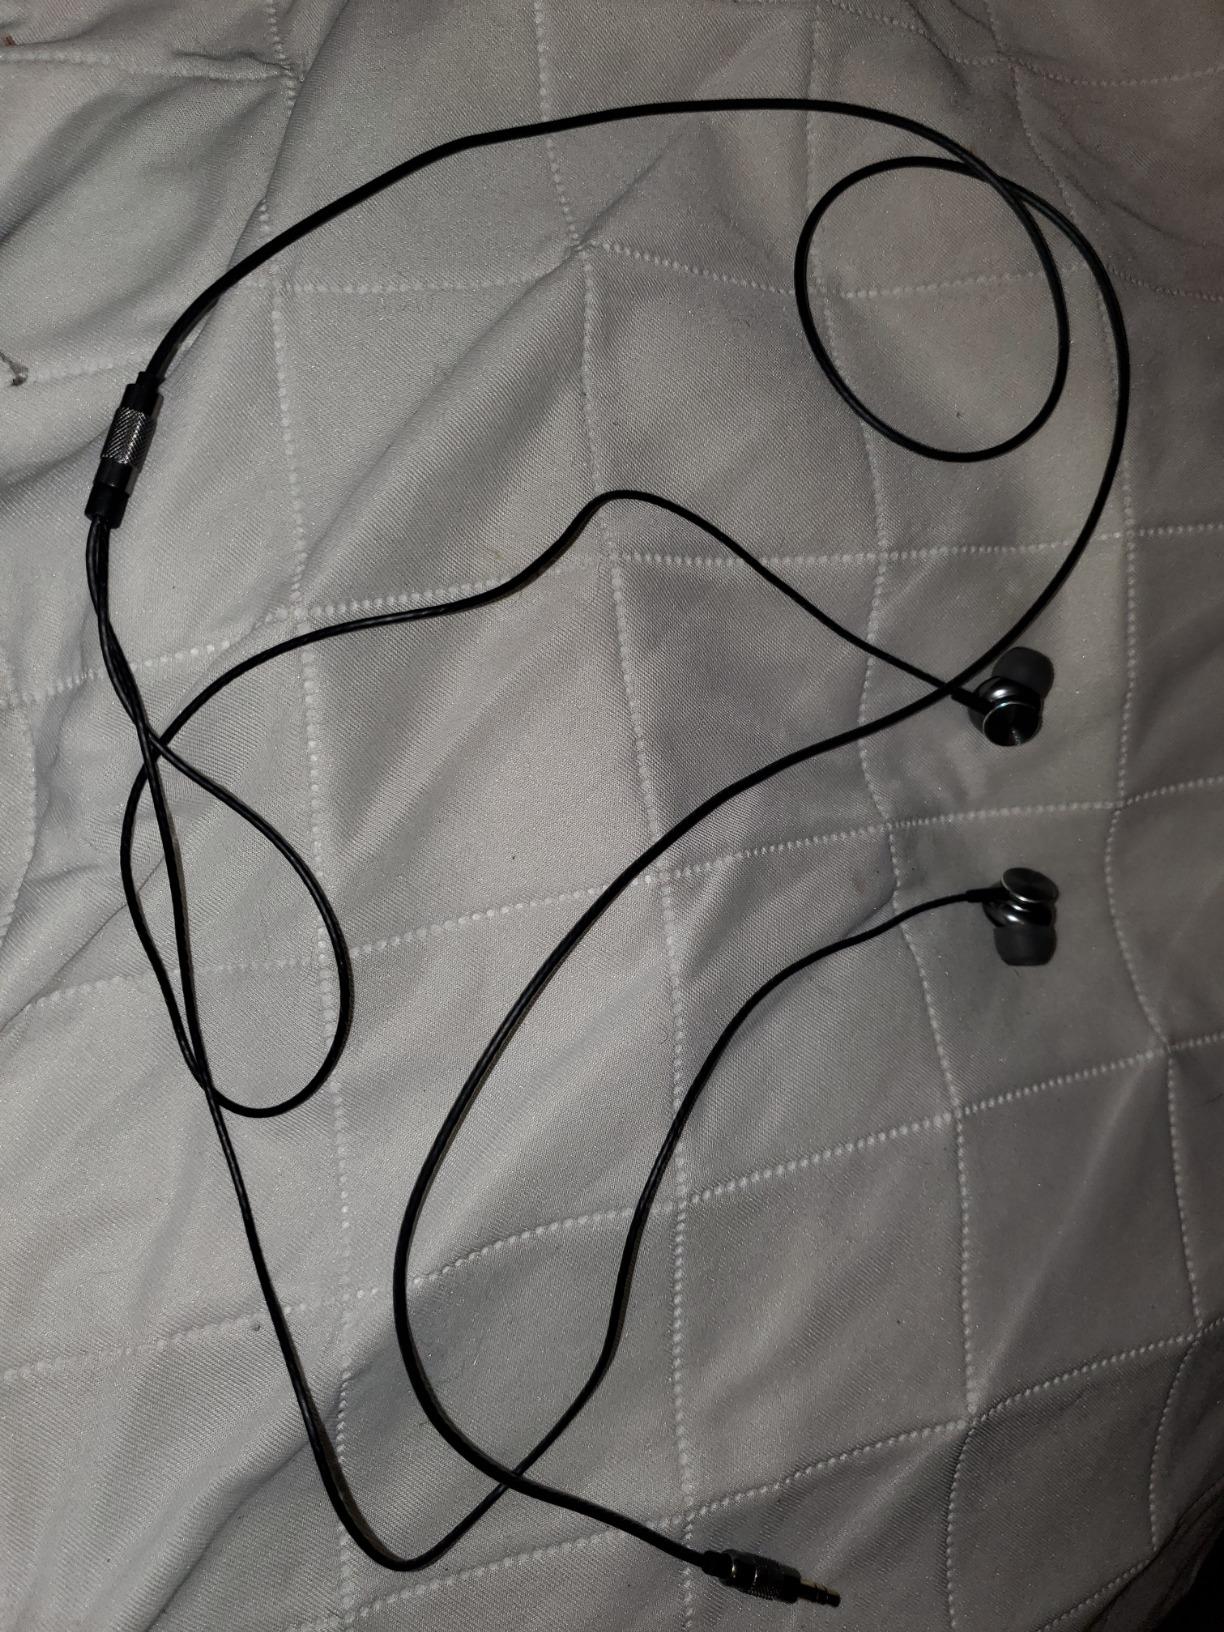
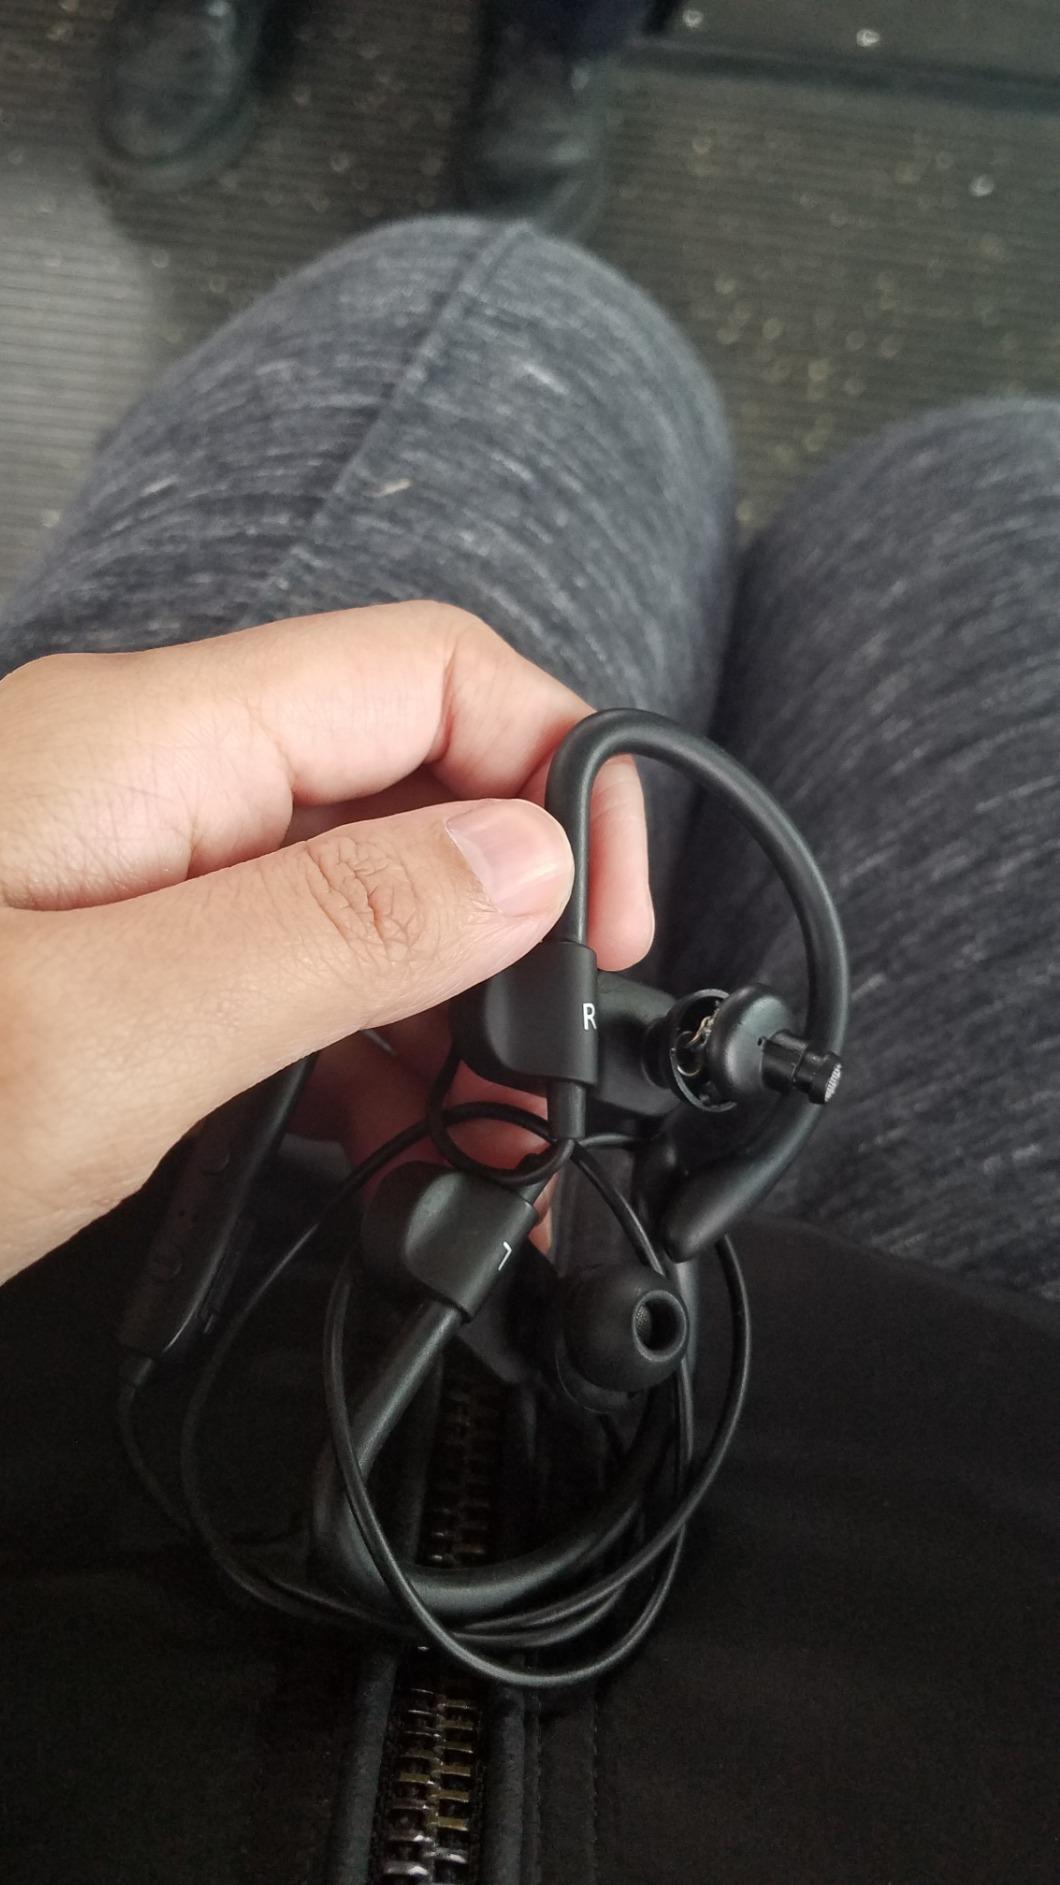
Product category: headphones
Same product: no